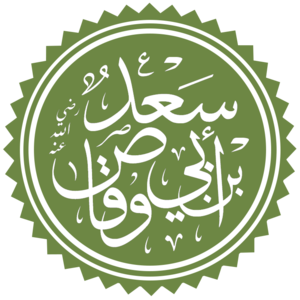
Sa`d ibn Abi Waqqas est l'un des compagnons du prophète de l'islam Mahomet. Il est né parmi les Banu Zuhrah, un clan Quraych et fut l'un des cousins de Amina bint Wahb, la mère de Mahomet. Son père était Ohayb ibn Manaf, l'oncle paternel d'Amina.